Artichoke (company)

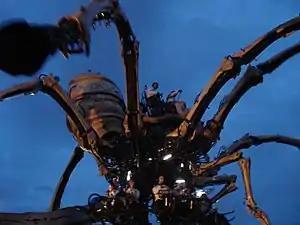

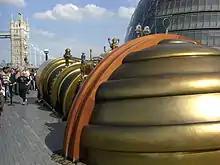
Paul St. George's "Telectroscope" installation at London City Hall (May 24, 2008), linking New York City and London, produced by Artichoke

Artichoke, also known as the Artichoke Trust, is a London-based British company and registered charitable trust that stages arts spectacles and live events. It was founded in 2005 by Helen Marriage, former director of the Salisbury International Arts Festival, and Nicky Webb.